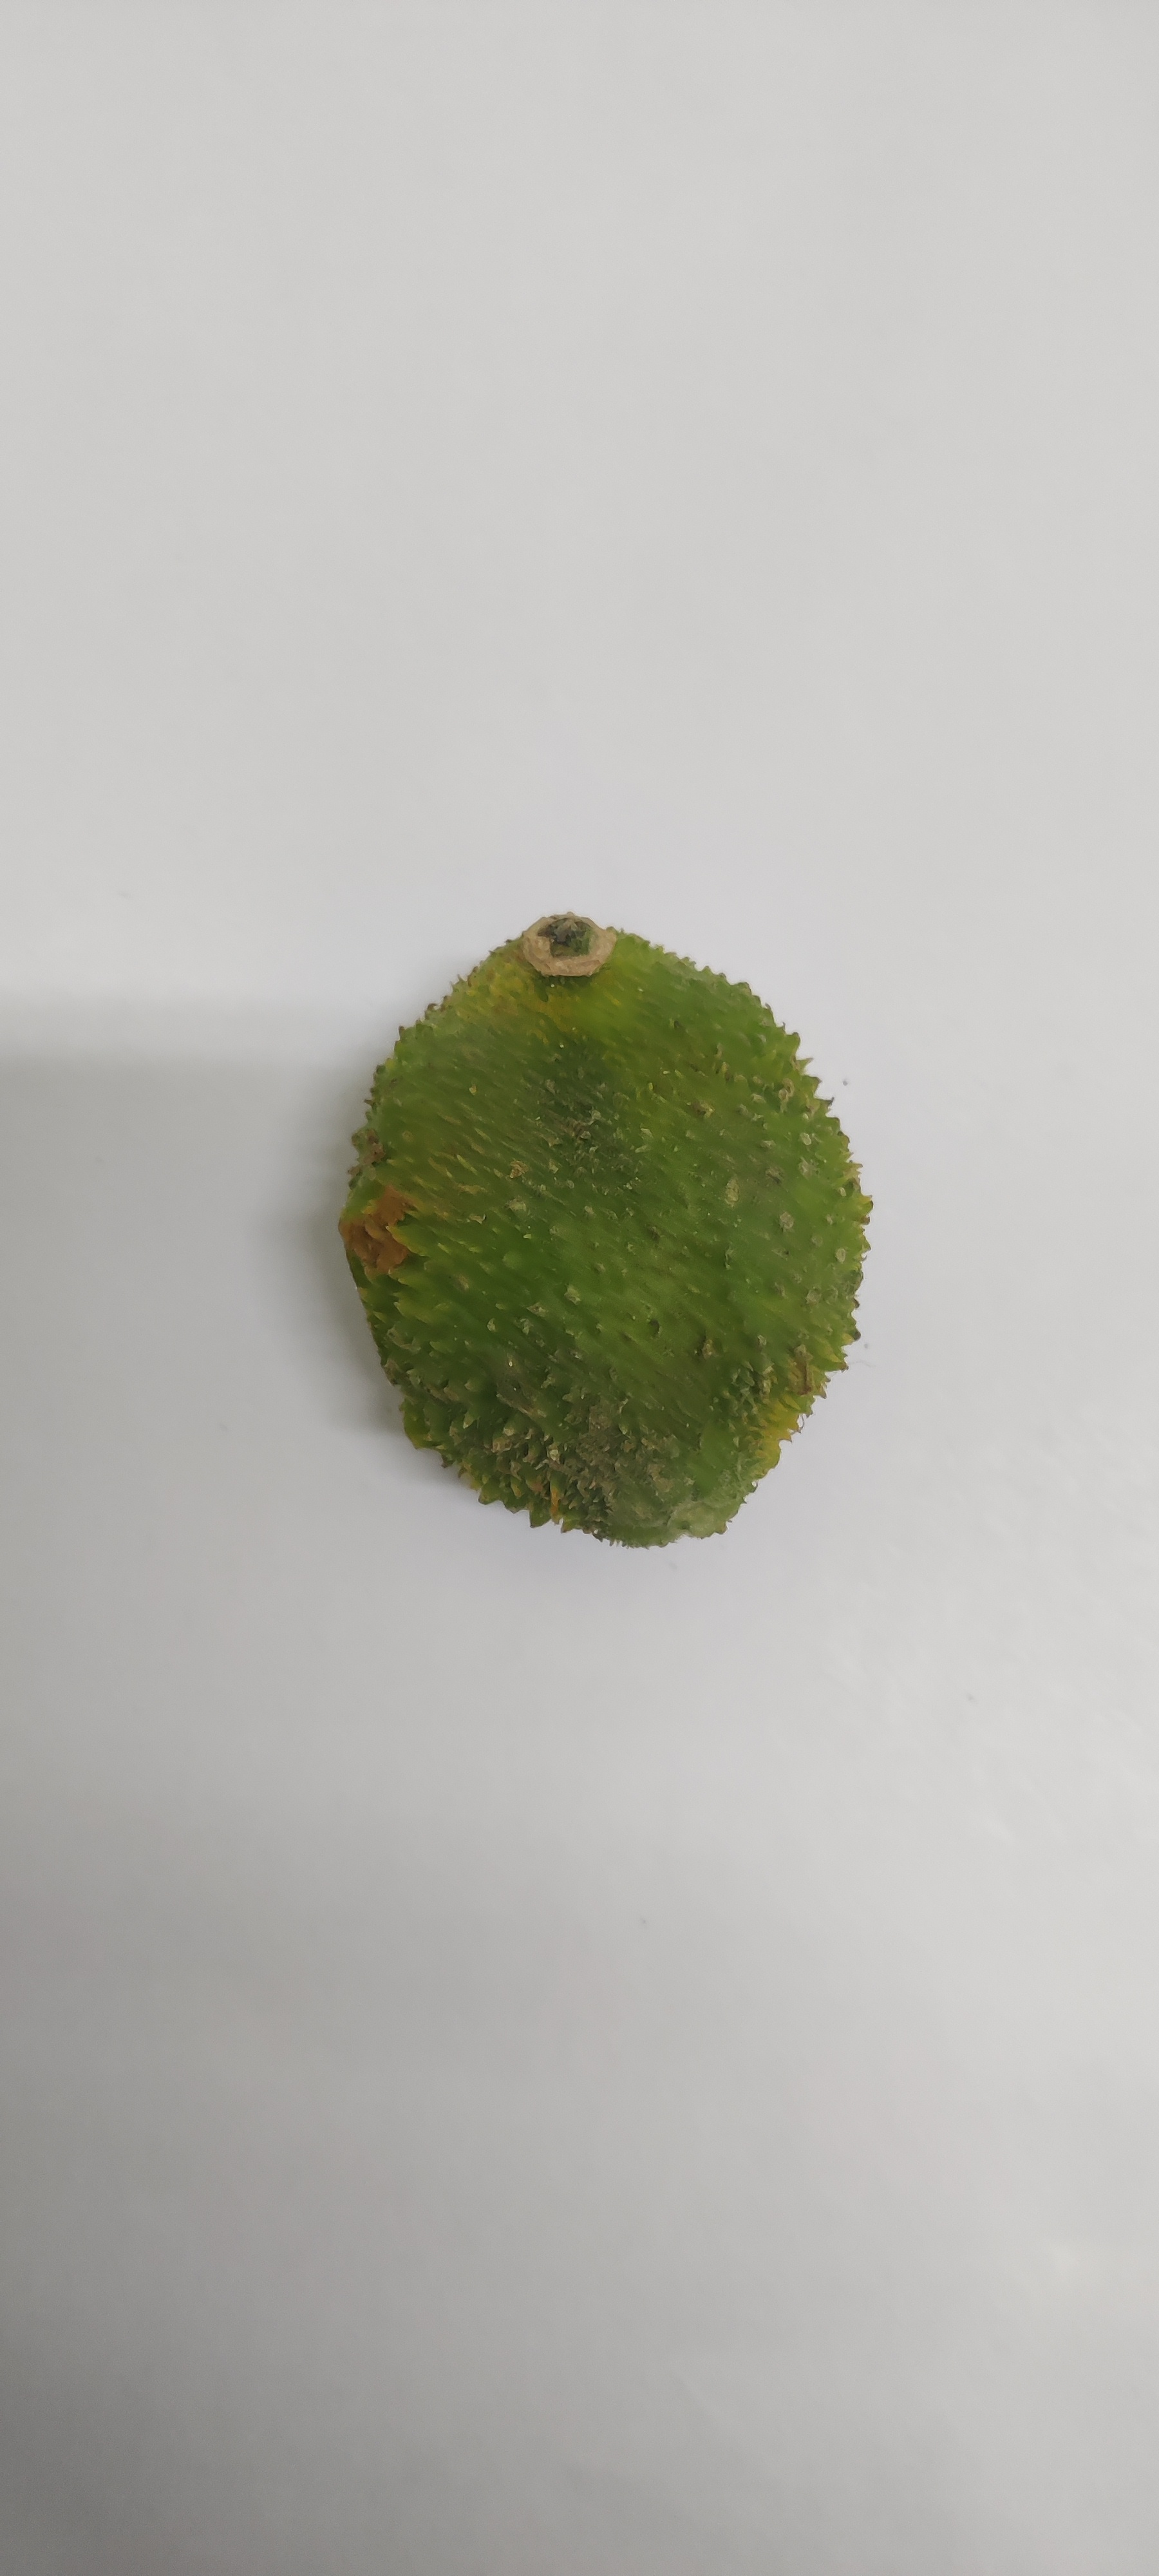
Crop: Spiny Gourd
Condition: Severely Damaged